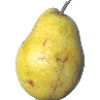
Label: pear_monster